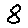
Label: 8